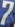
Number: 7